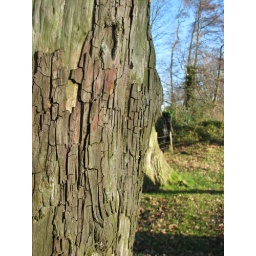
I love the patterns of tree bark. taken in a field in Hereford